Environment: real
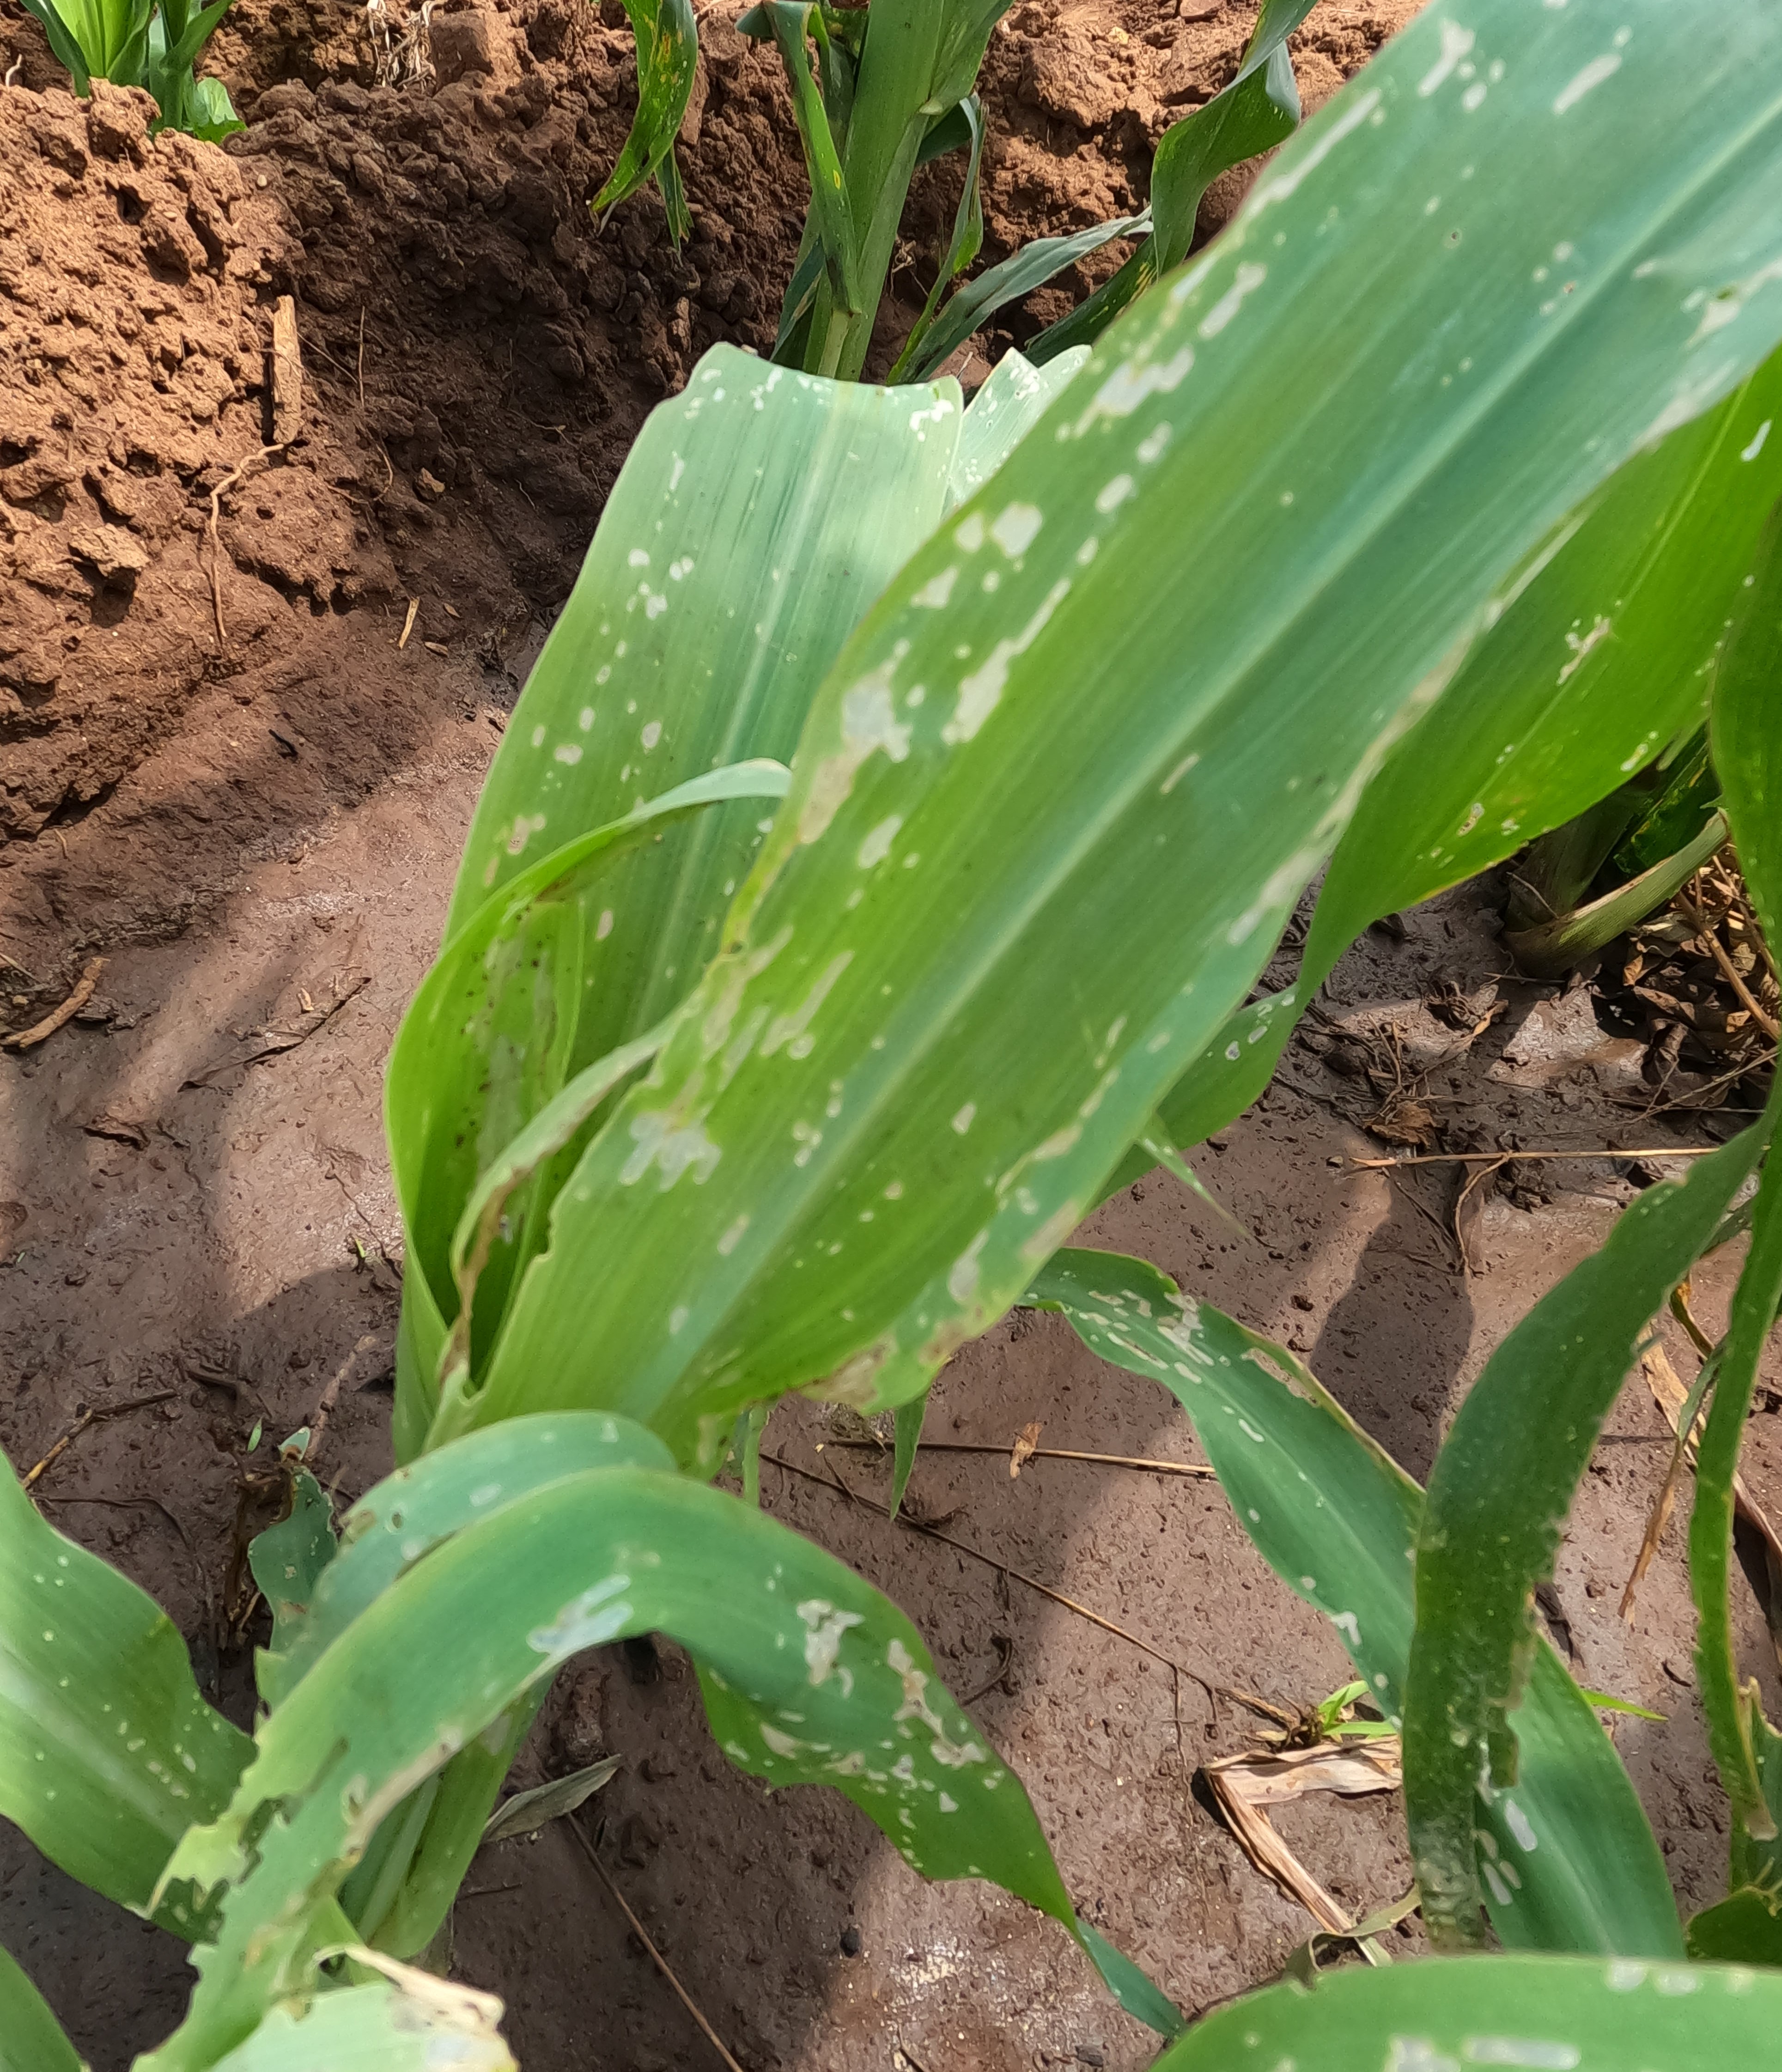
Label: fall_armyworm